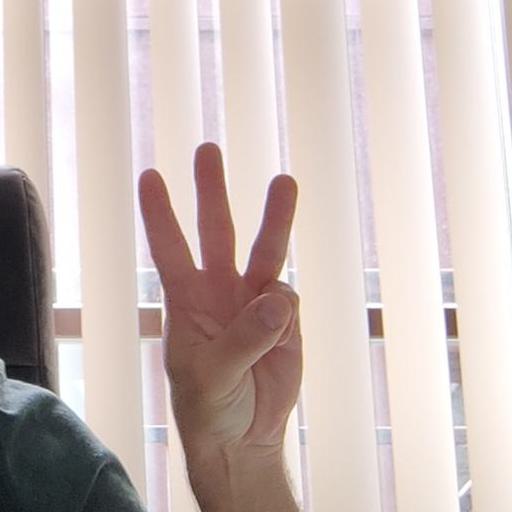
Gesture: three